Elmwood Cemetery (Detroit)

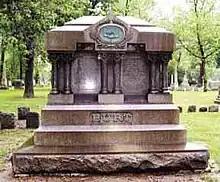
Burt family tombstone

Elmwood was the first fully racially-integrated cemetery in the Midwest. A short distance from downtown Detroit, Elmwood continues to serve residents of all ethnic backgrounds and religious beliefs.